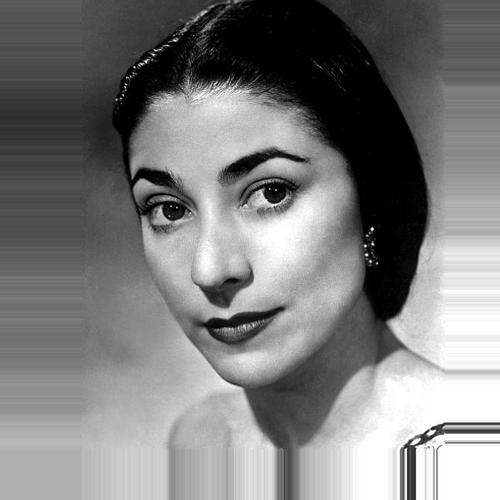
Age: 40